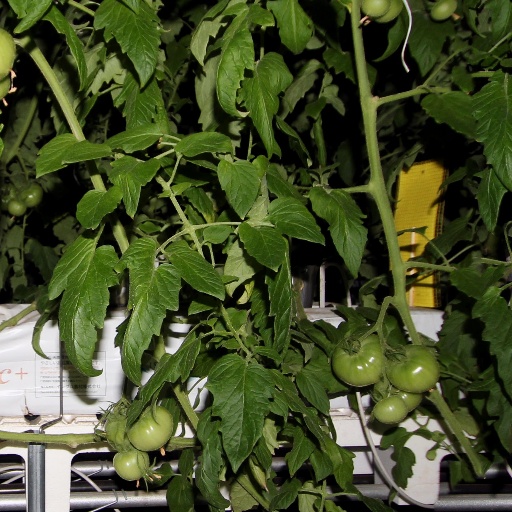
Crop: tomato